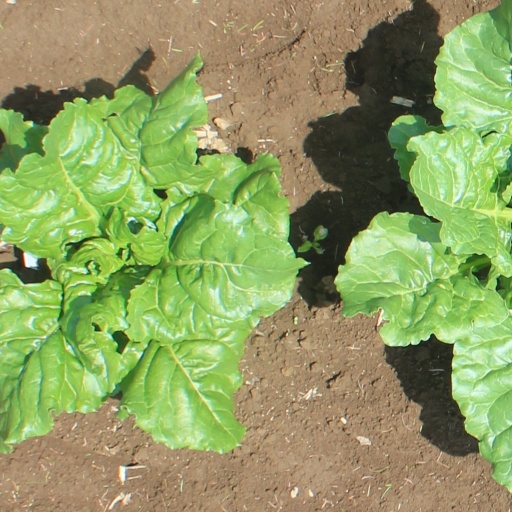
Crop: sugar beet